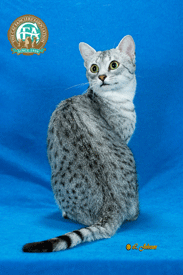
Breed: Egyptian Mau